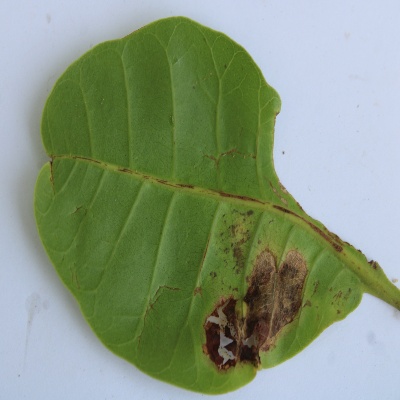
Crop: Cashew
Condition: leaf miner